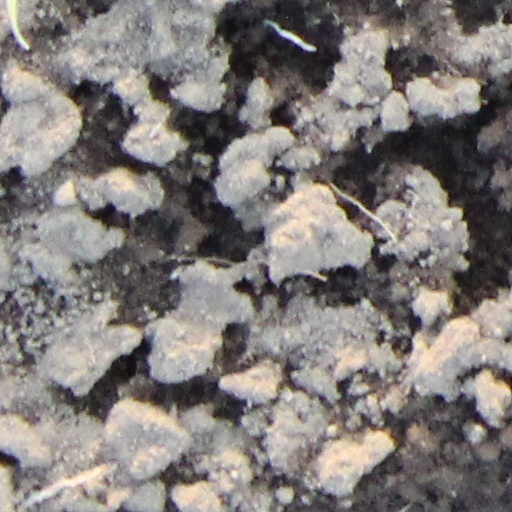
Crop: wheat